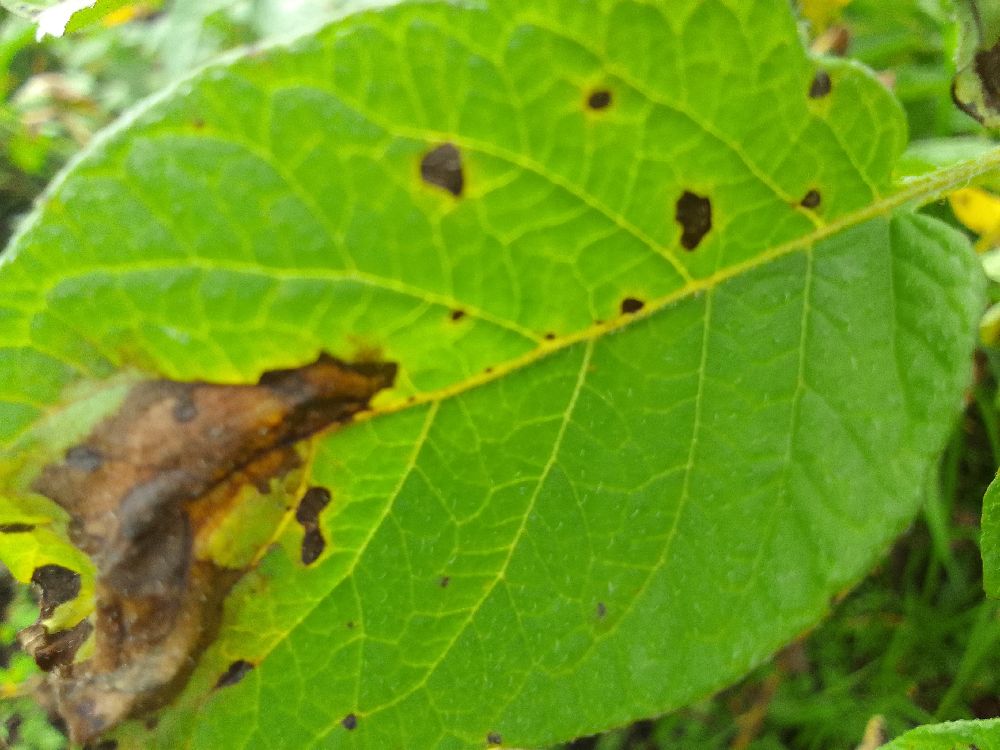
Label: Late blight